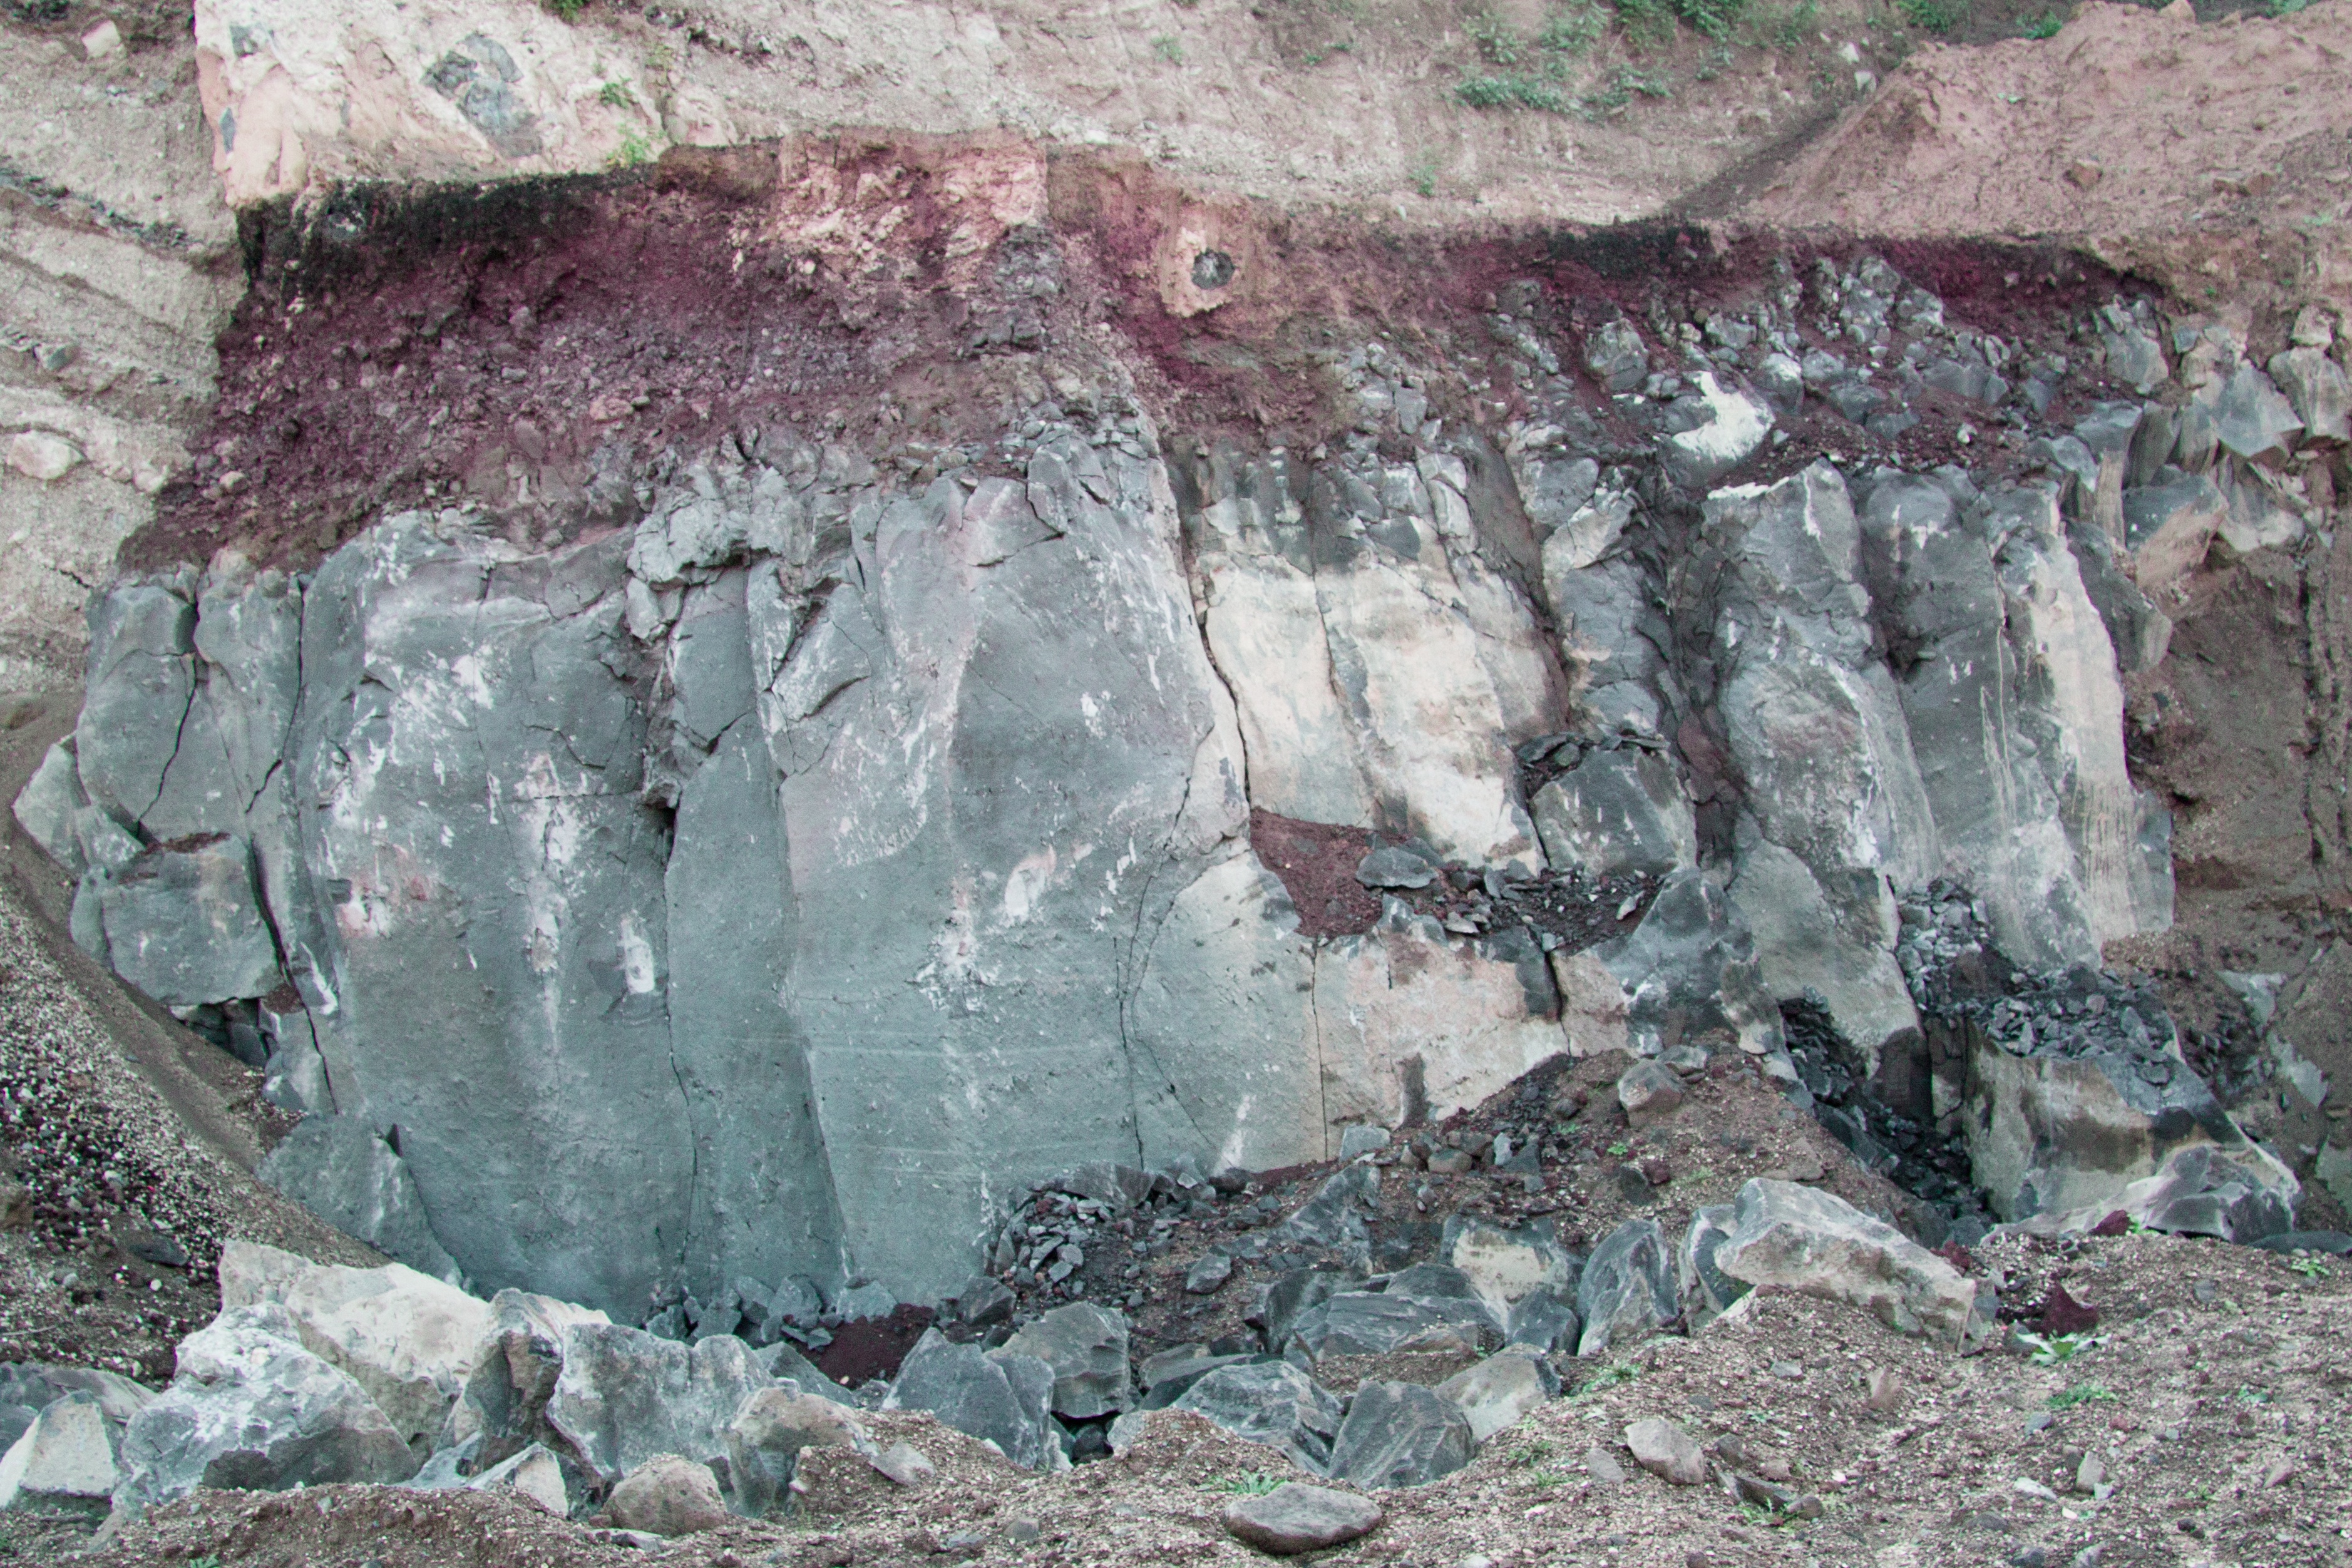
rock, formation, cliff, volcano, terrain, material, geology, quarry, basalt, bedrock, lay, geological phenomenon, niedermendig